Islands of Kollam

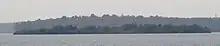
Uninhabited island in Munroe

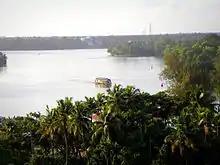
Aerial view of Ashtamudi backwaters

All the Islands in Kollam are situated in Ashtamudi Lake. There are so many Islands in Ashtamudi Lake. Munroe Island and Chavara Thekkumbhagom are the most important among these islands. Islands are the eye-catching factors as well as the beauty of Lake Ashtamudi. Most of these islands are potential tourism spots in the state. Even Indian Railways also planning to develop one of the islands in Kollam, Pallanthurthi, for a tourism project. There are big as well as small islands which are inhabited and uninhabited by human beings. The important islands in Kollam are: